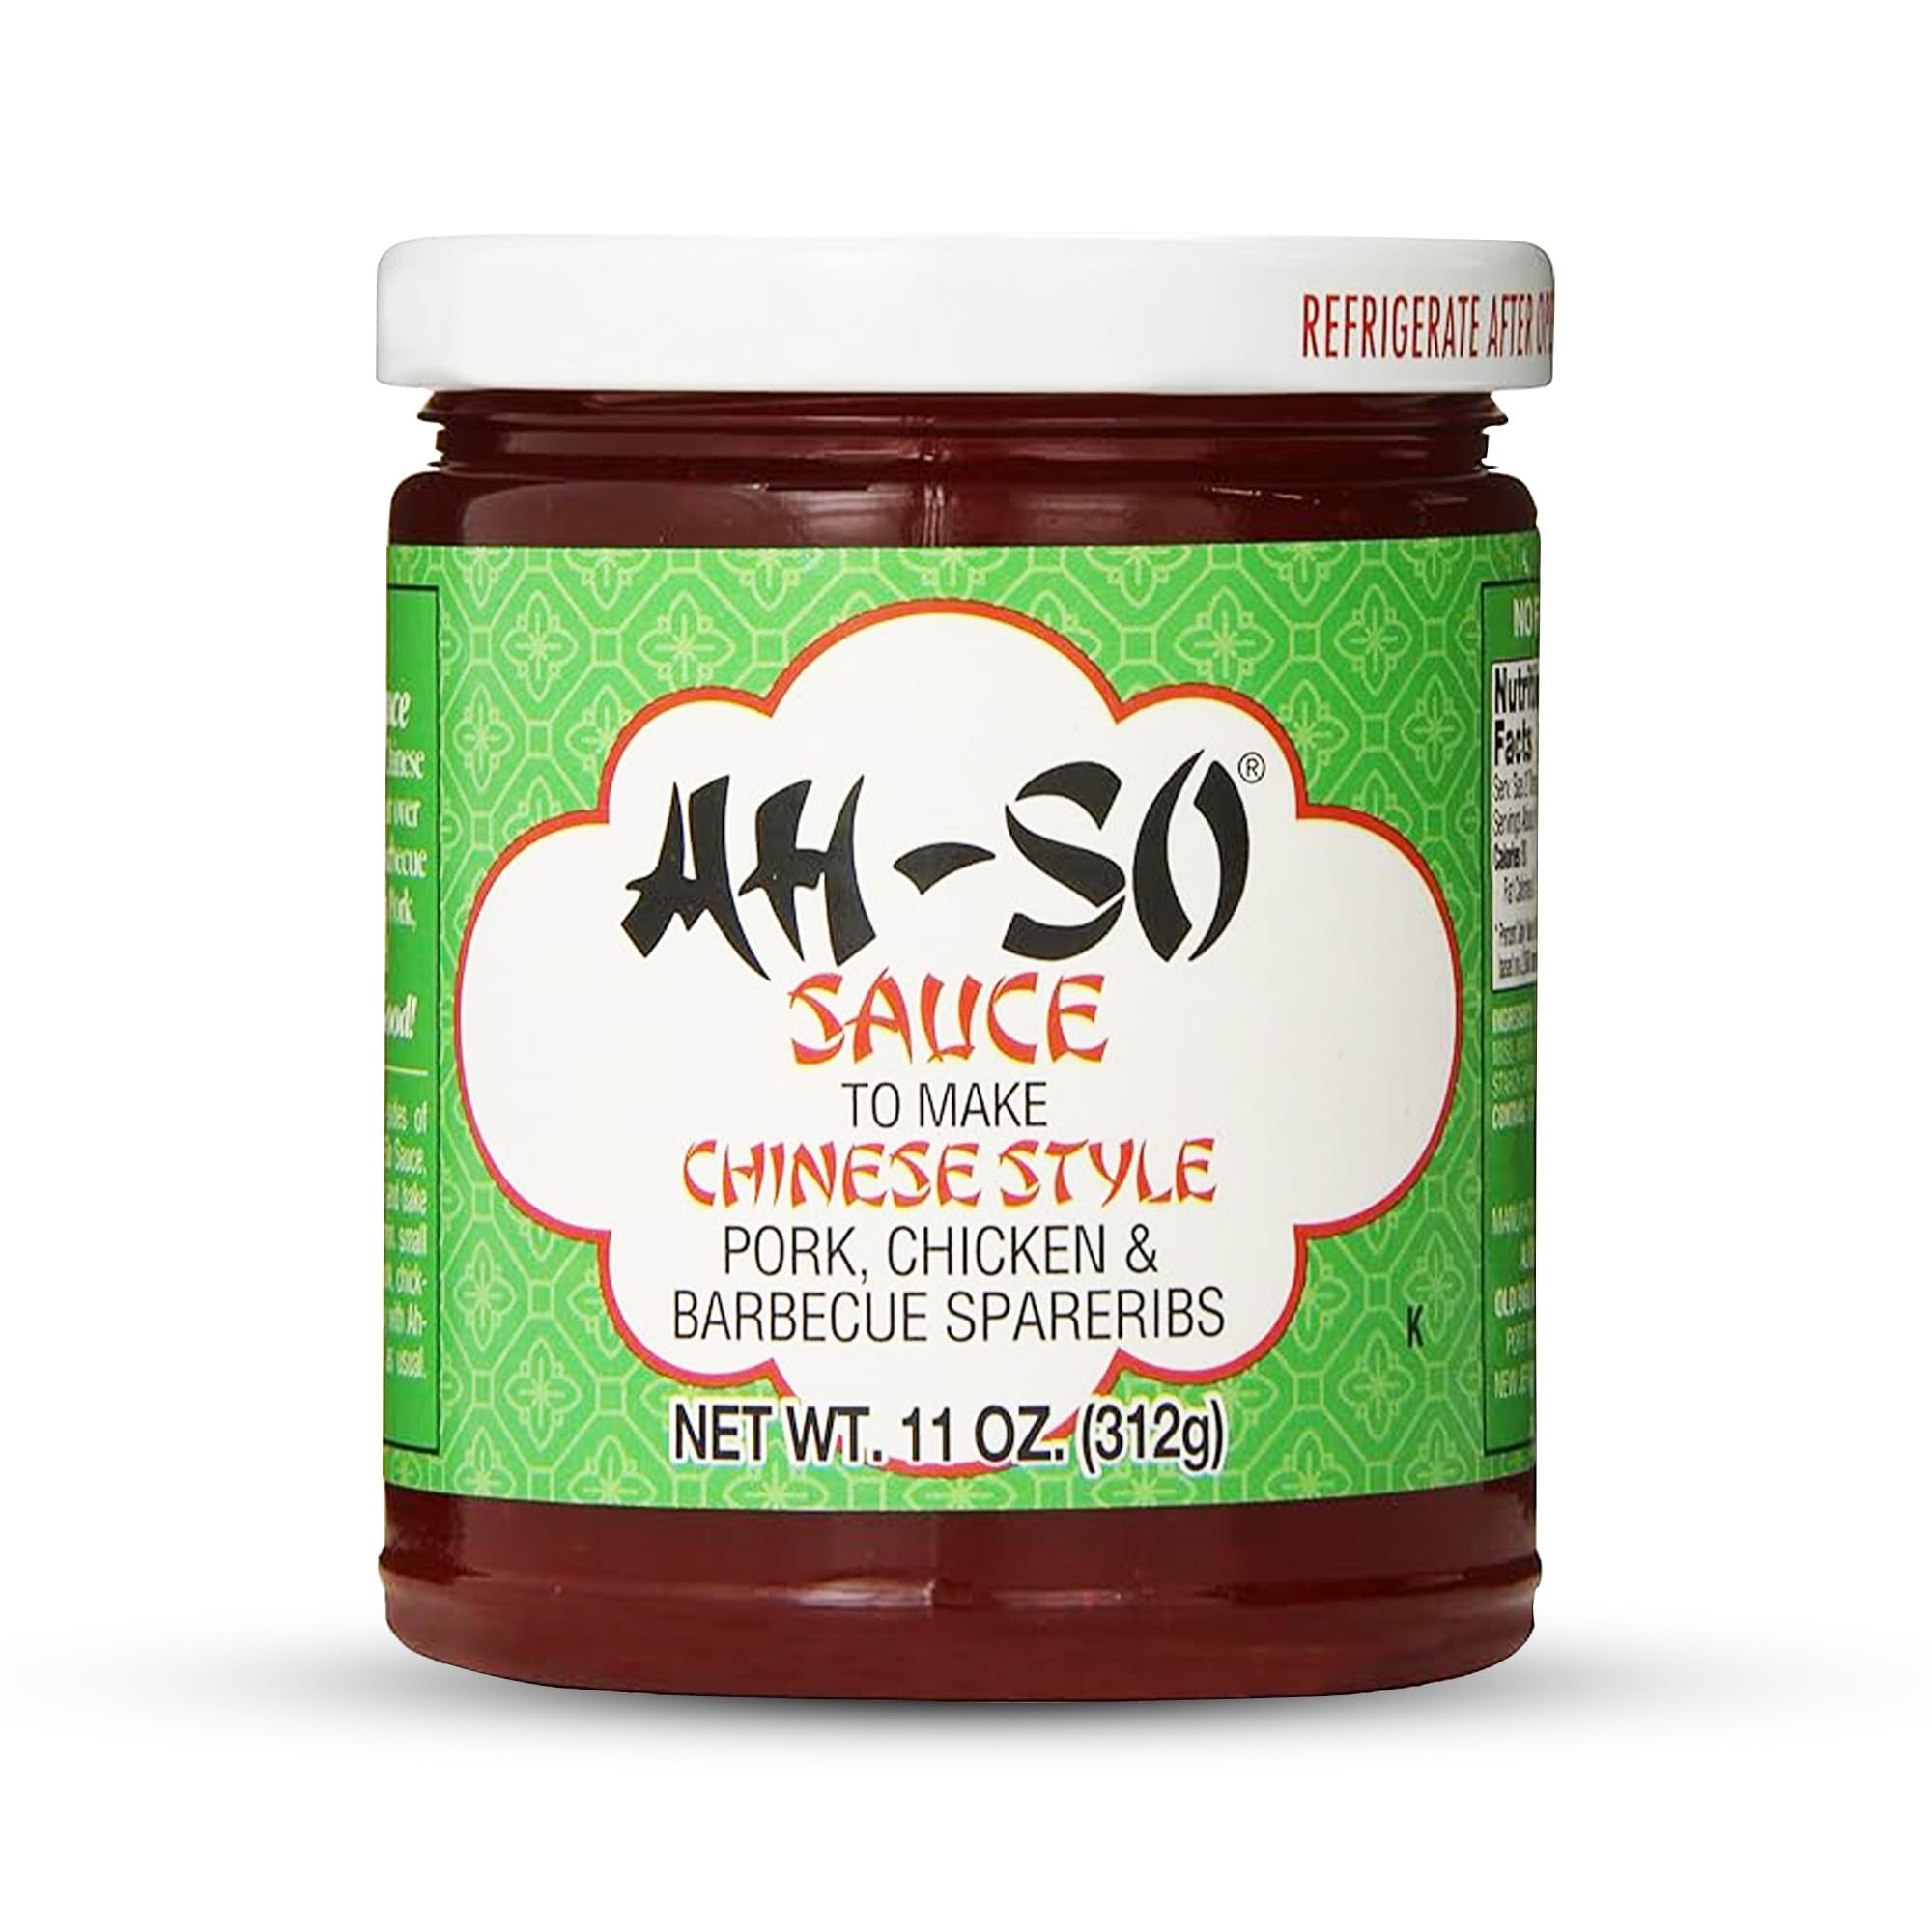
Item Name: Ah-So Chinese Rib Sauce (1)
Bullet Point: Ah-So Chinese Rib Sauce
Value: 1.0
Unit: Count

Price: 10.3